Beydağları Coastal National Park

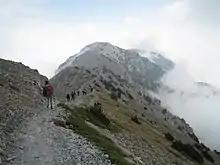
Trekking on Mount Olympos.

The ancient settlements Olympos, Phaselis and Idyros are situated within the national park, which lies between the shores of the ancient regions Pamphylia and Lycia. The tallest mountain in the park is Tahtalı Dağı. The Yanartaş burning gas field is found on the foothills of that mountain.